Jacki Sorensen

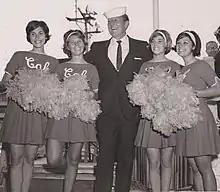
Art Linkletter and the Cal Berkeley pom-pom squad in 1963. Sorensen is second from left.

Sorensen was born Jacqueline Faye Mills in Oakland, California, the daughter of Roy C. Mills and Juanita F. Bullon. She was raised in nearby San Leandro and Castro Valley. Sorensen took dancing classes as a child and by age 12 she was teaching. To master one routine combining tap dance with skipping rope, she skipped rope frequently until she could breathe comfortably at the same time. She danced professionally while still in her teens. She danced the hula at 16, appeared in an Oakland beauty contest at 17, and danced in a Gay '90s chorus line troupe at 18. She found that professional dancers needed to be taller than her height of , so she enrolled in university. In June 1962, she competed as Miss Southern Alameda County in the Miss California beauty pageant, winning the dancing category.